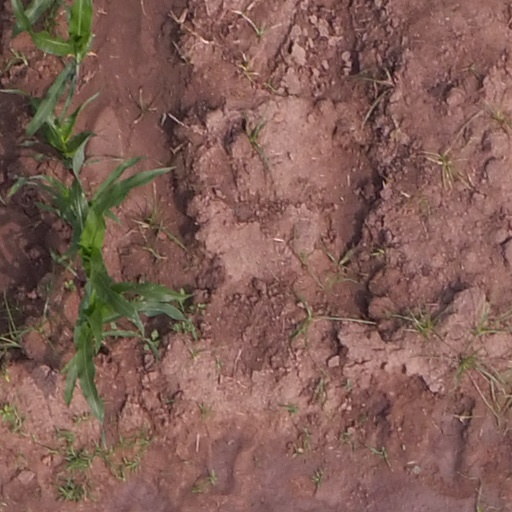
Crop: maize; corn